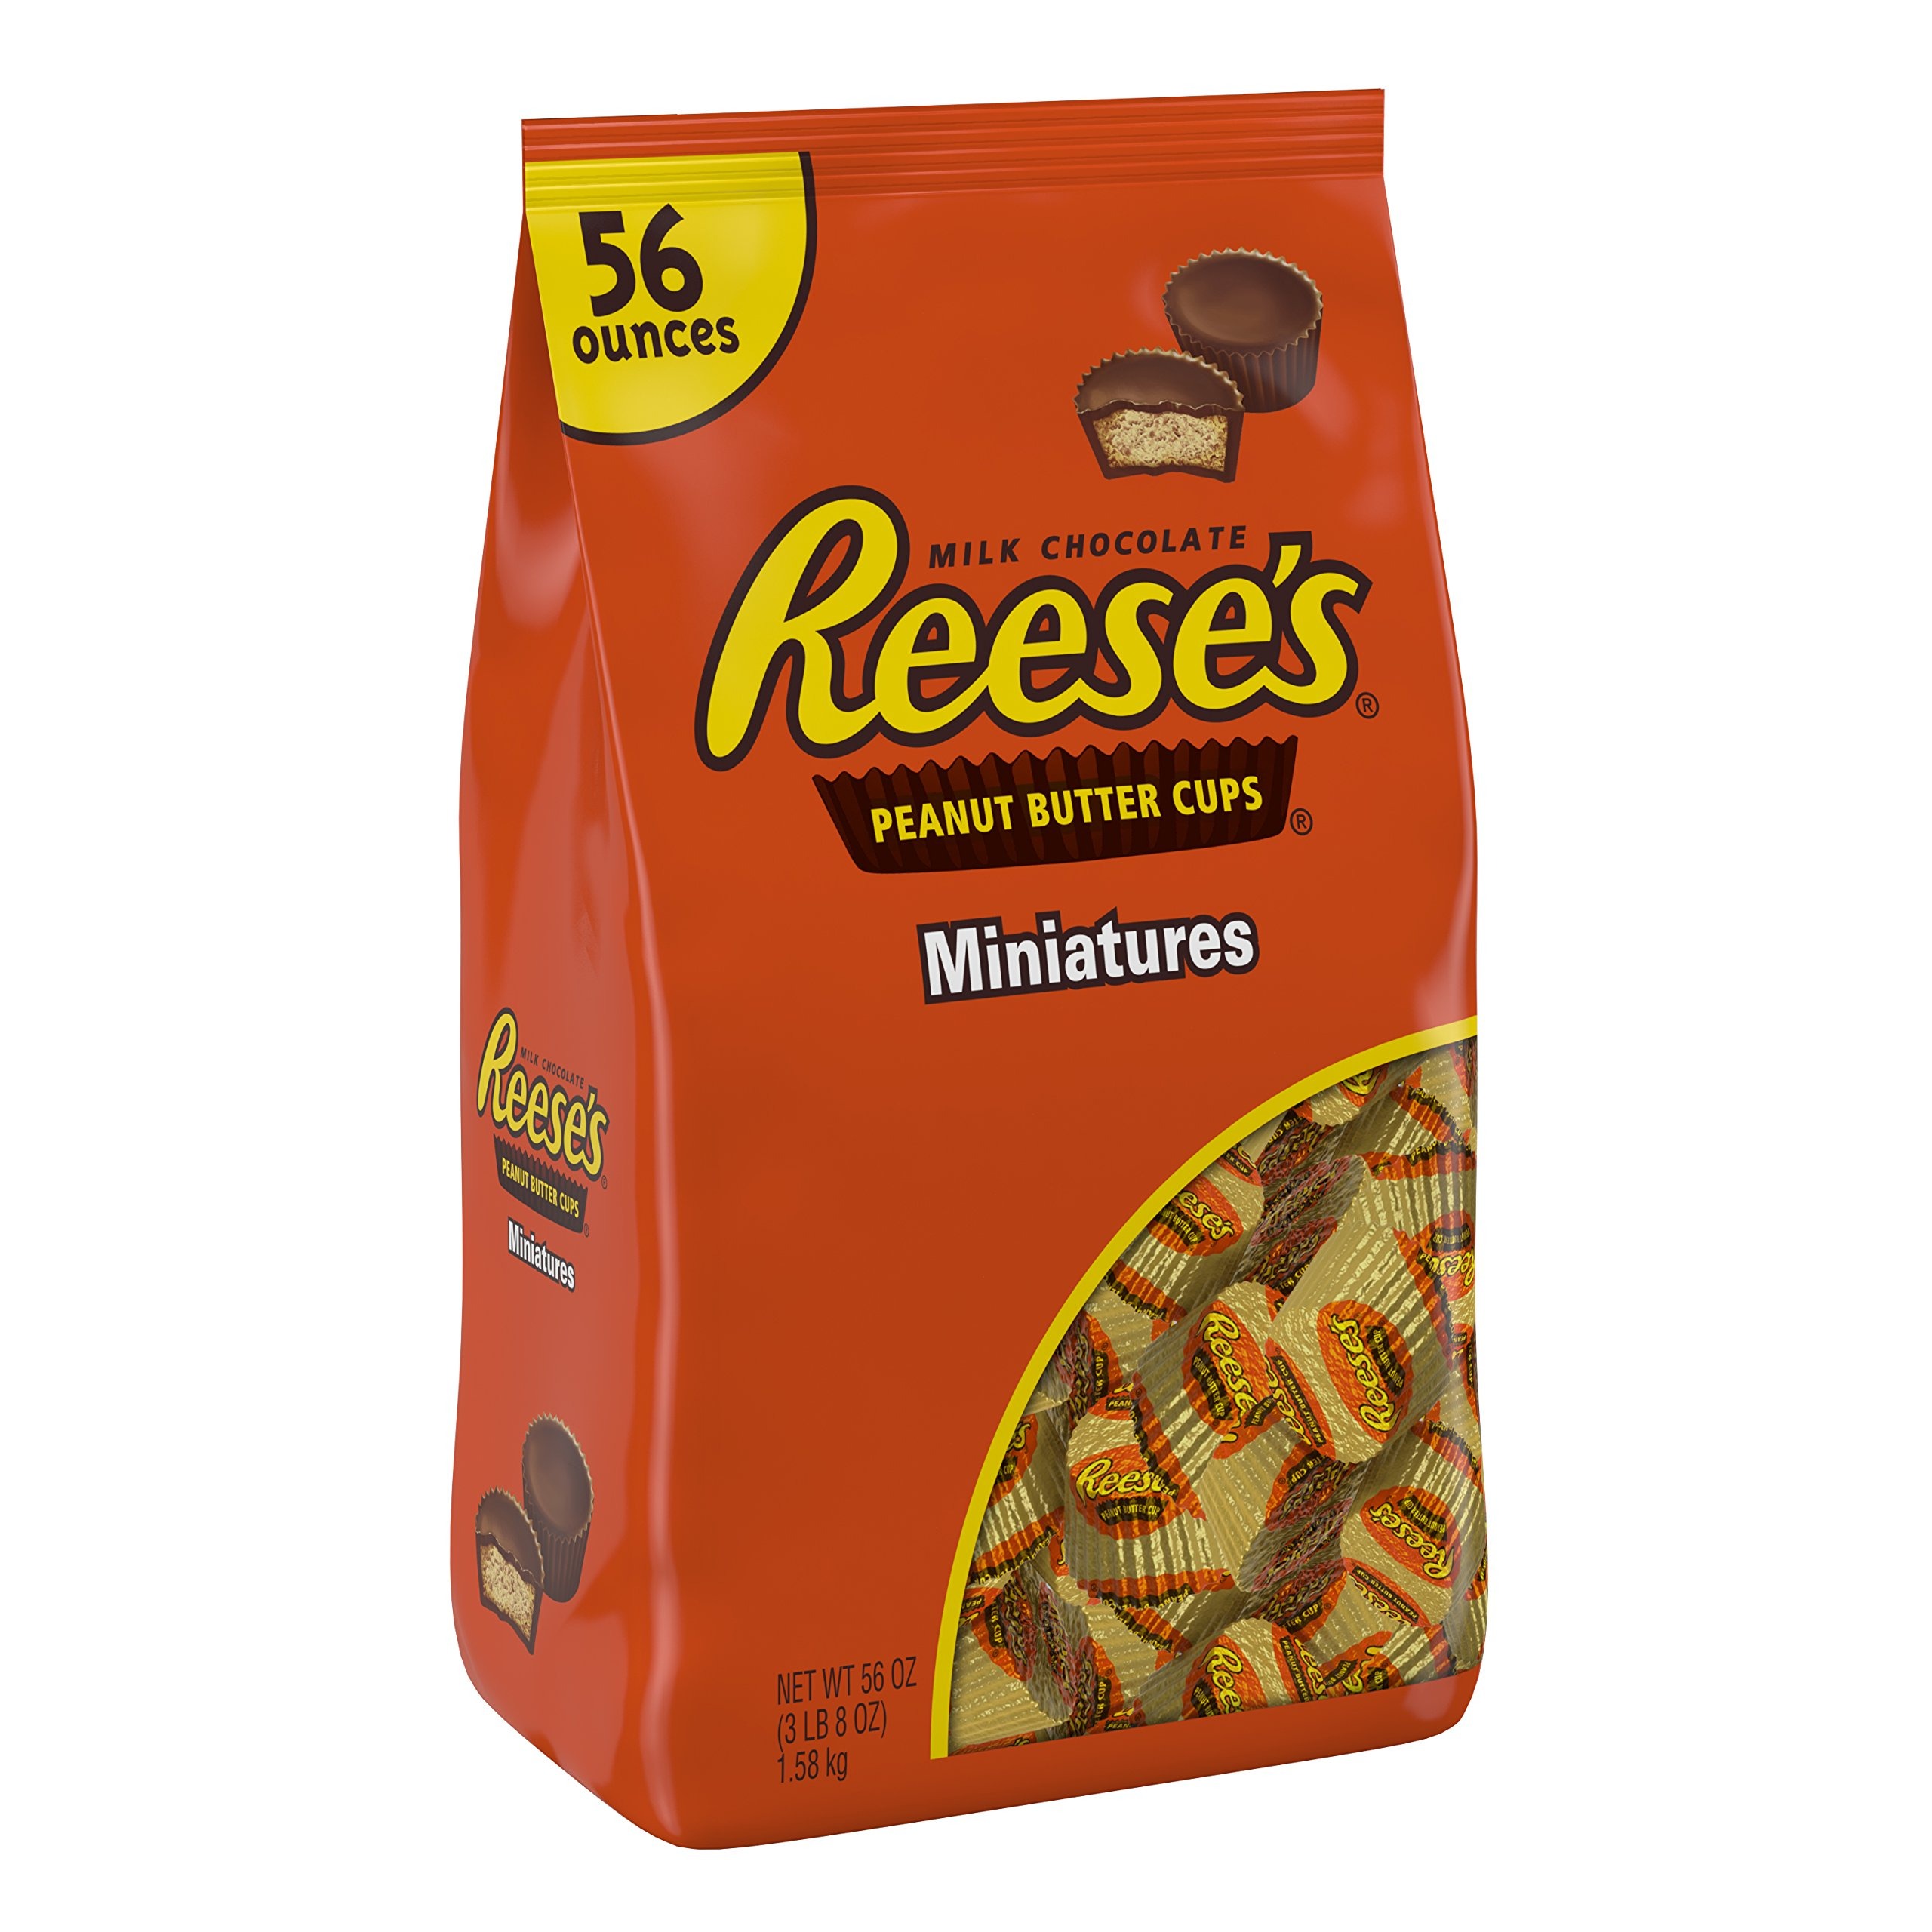
Item Name: REESE'S Peanut Butter Cups Miniatures, Halloween Candy, Chocolate Candy, 56 Ounce Bulk Candy
Bullet Point 1: The perfect combination of chocolate and peanut butter for snacking and sharing
Bullet Point 2: This bulk bag ensures you'll have enough delicious peanut butter cups left over for baking
Bullet Point 3: Individually wrapped in eye-catching gold foils
Bullet Point 4: A kosher and gluten free candy
Bullet Point 5: Includes one bag of Reese's Peanut Butter Cups Miniatures (56-Ounce bag)
Value: 56.0
Unit: Ounce

Price: 30.99